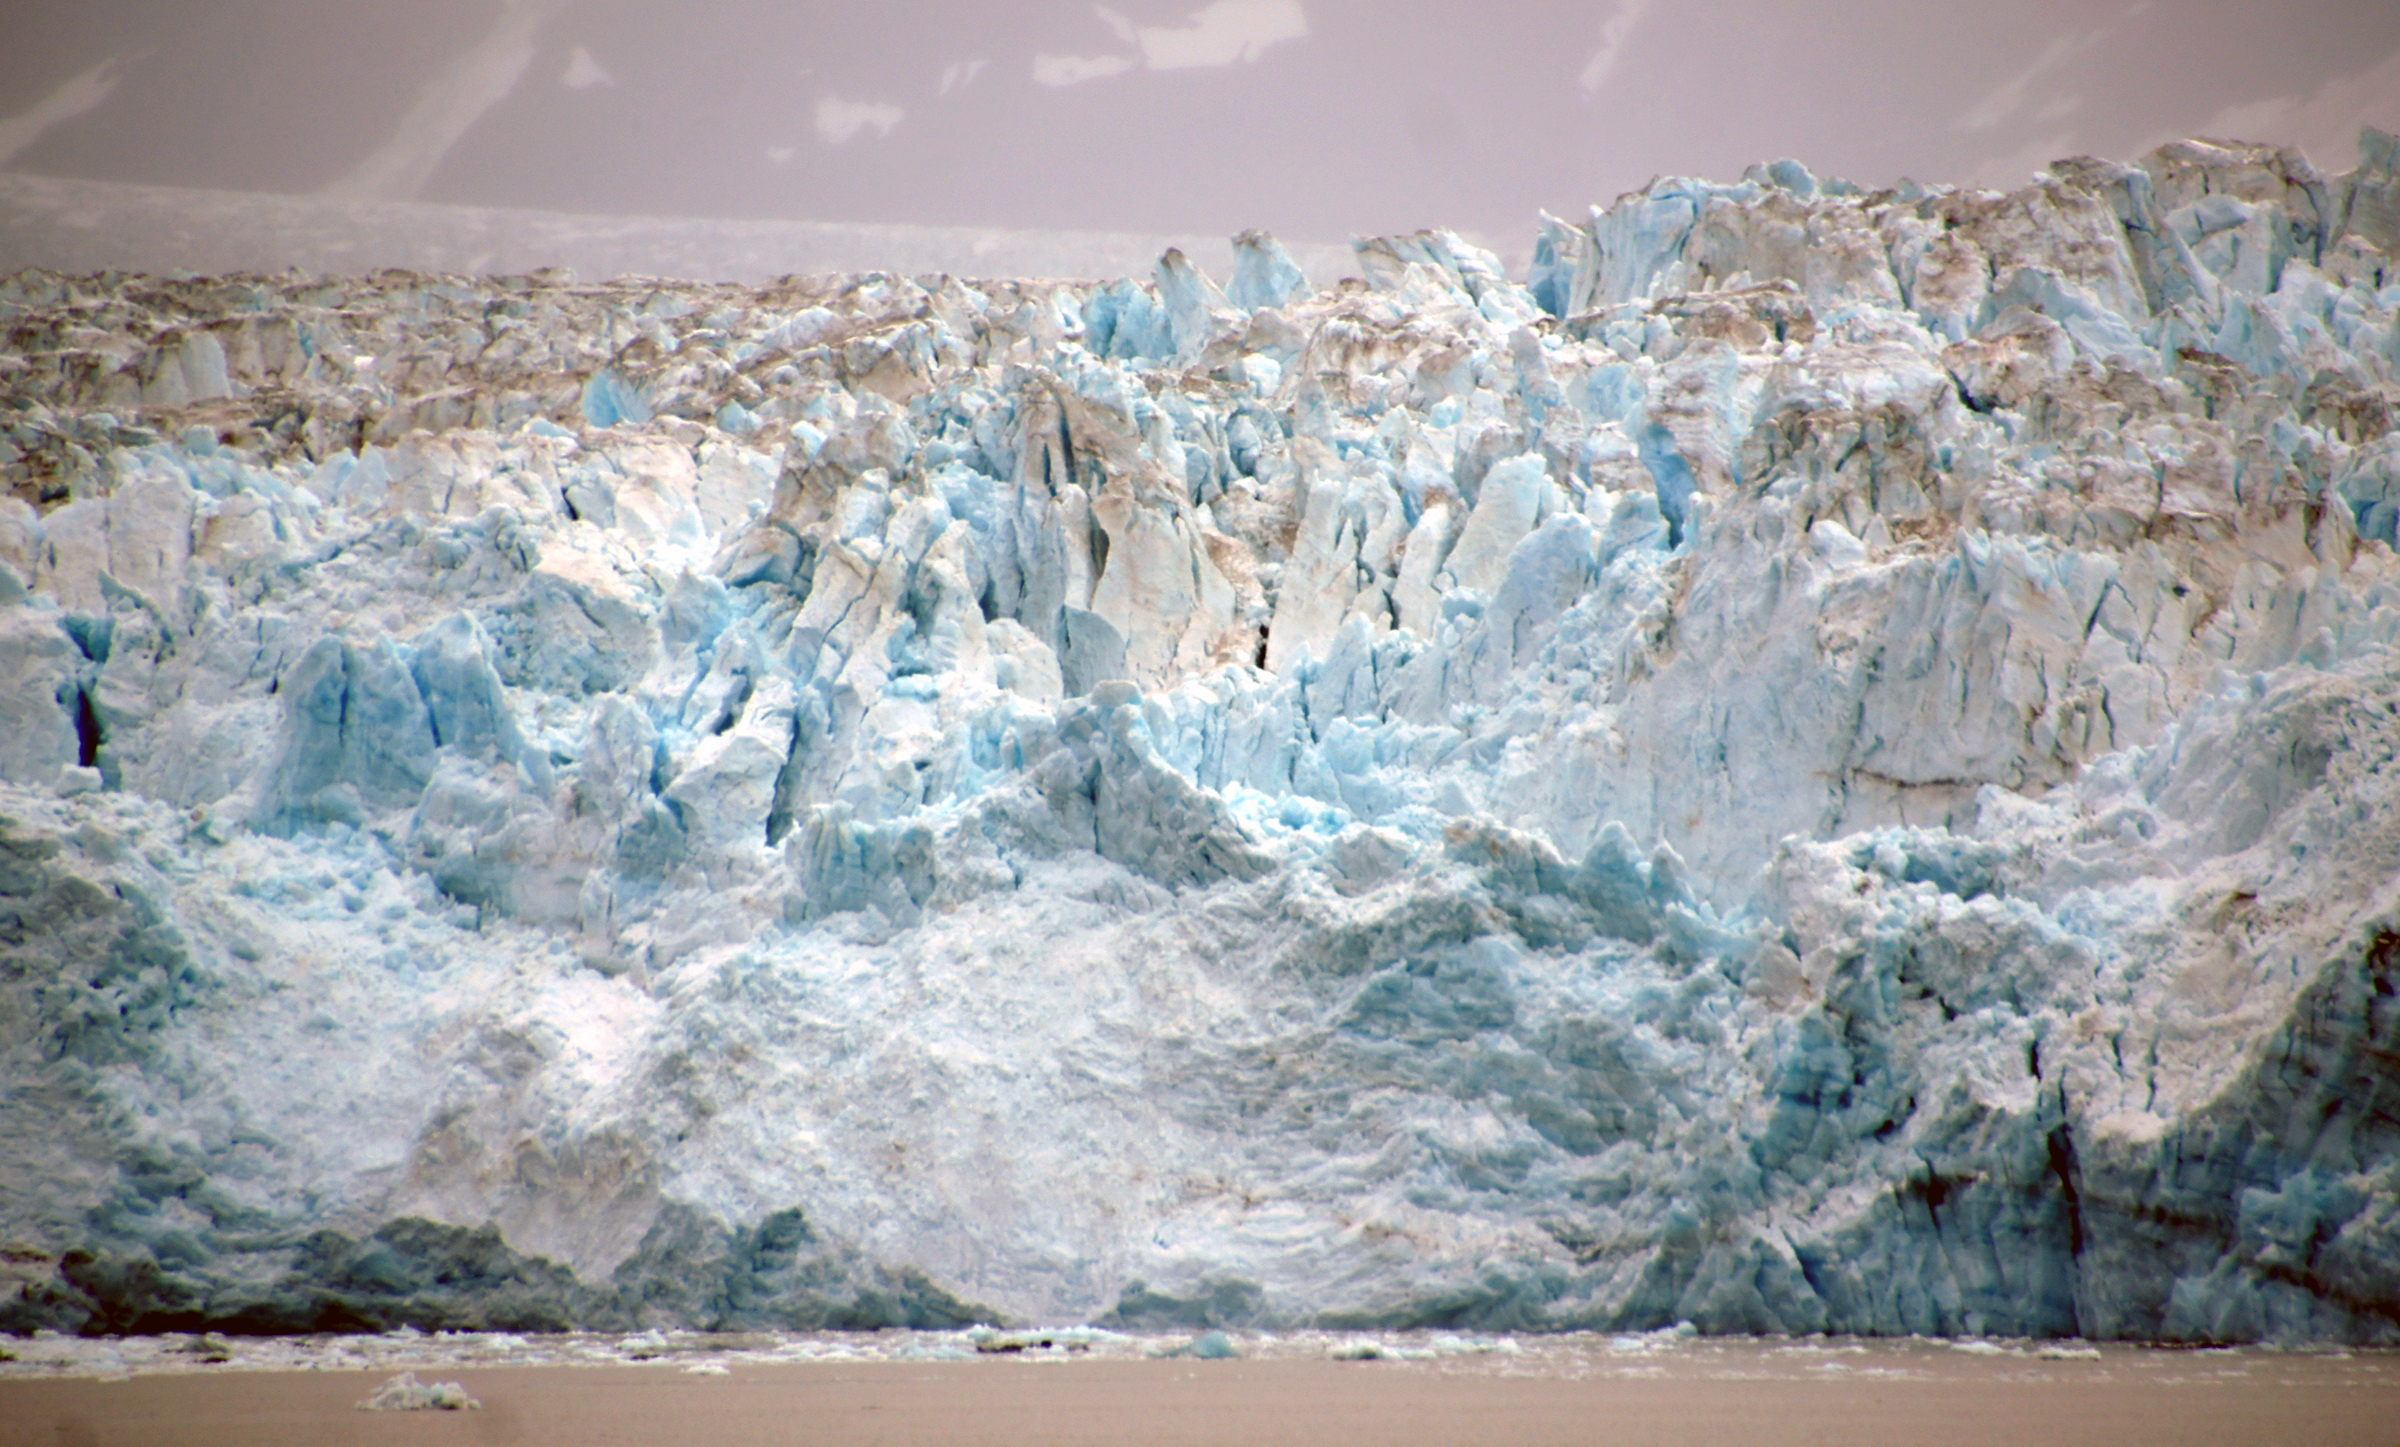
formation, ice, glacier, iceberg, geology, badlands, blueice, sonyalpha, cruisealaska, hubbardglacier, alaskancruise, waterforms, icefield, wadi, landform, geographical feature, glacial landform